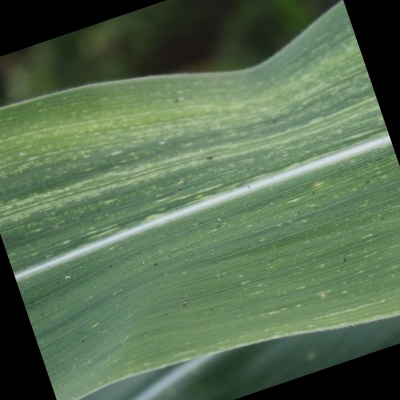
Label: Corn_(Maize)___Maize_Streak_Virus